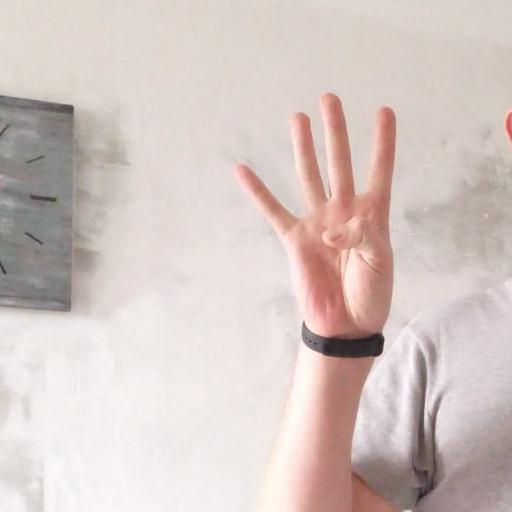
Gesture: four